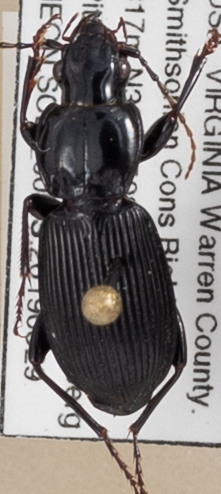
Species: Pterostichus coracinus
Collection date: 2019-06-27
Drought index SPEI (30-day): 0.29
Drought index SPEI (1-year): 2.09
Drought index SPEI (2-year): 2.09